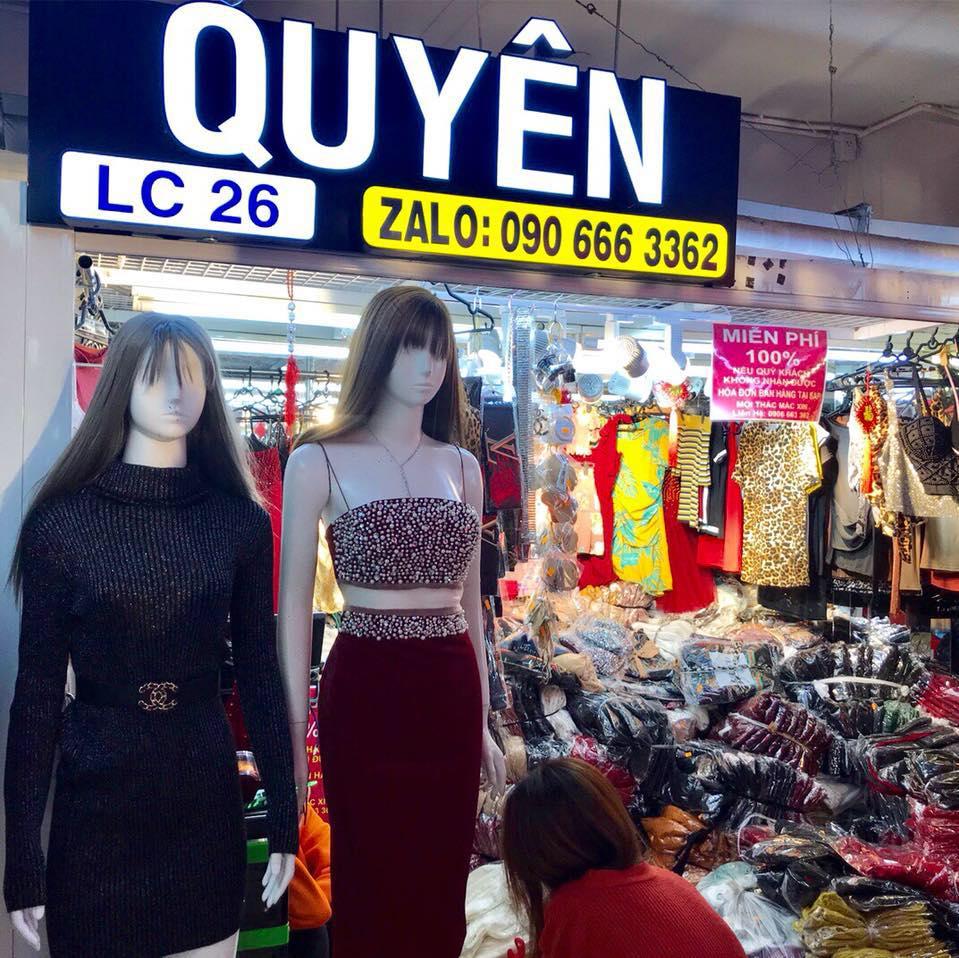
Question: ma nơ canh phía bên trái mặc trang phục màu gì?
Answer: ma nơ canh phía bên trái mặc trang phục màu xanh dương đậm